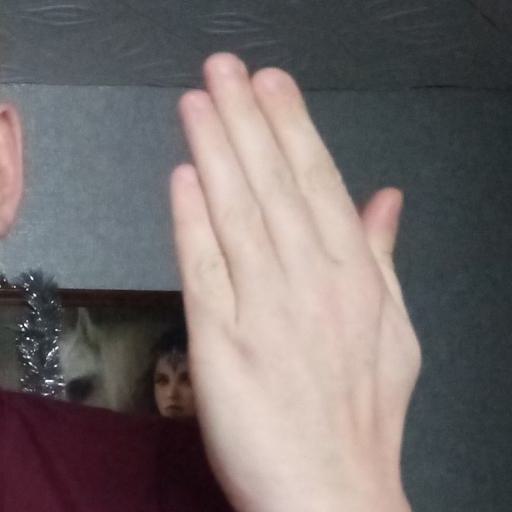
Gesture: stop_inverted